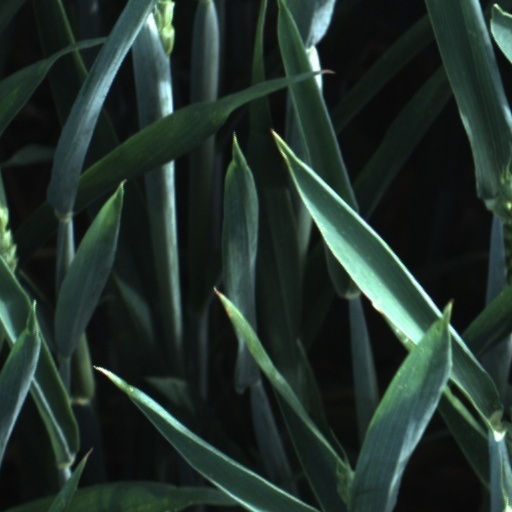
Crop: wheat